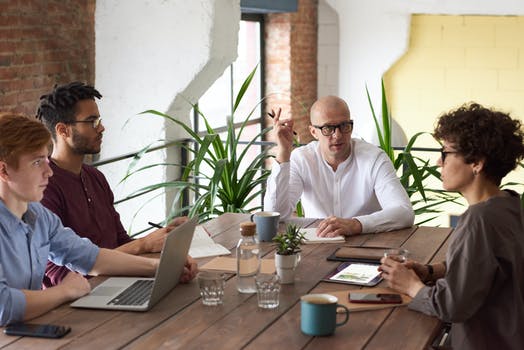
Label: No Watermark